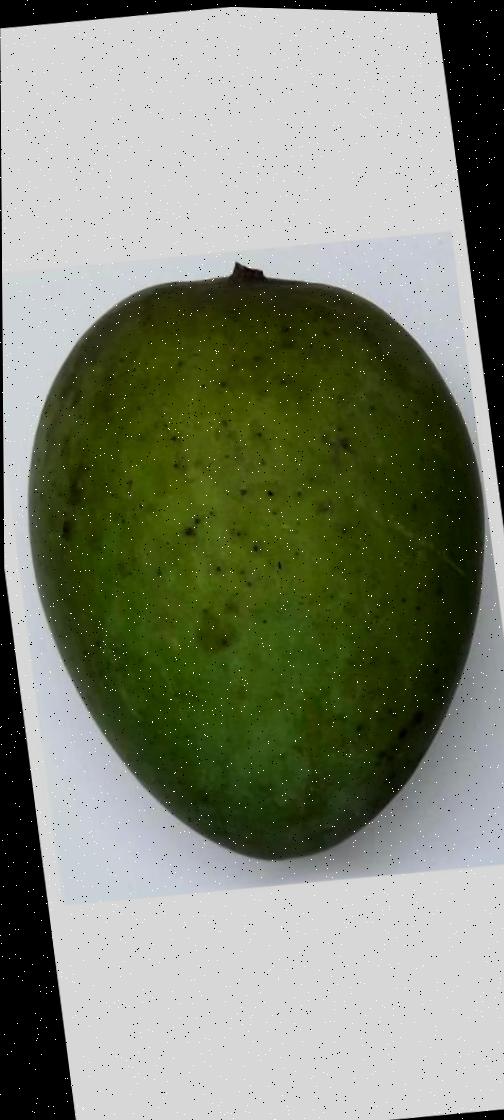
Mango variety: Harivanga